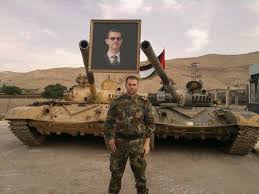
Label: T-72